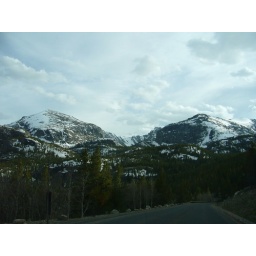
A shot of the mountains form in the car during the really scary drive up them...